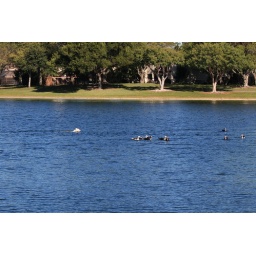
Luke, duck chaser extraordinaire!that little white speck in the water towards the left, yeah, that's luke's head